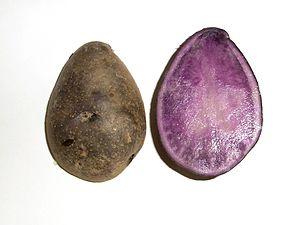
Les pommes de terre à chair colorée sont des variétés de pommes de terre dont la chair présente une coloration allant du rouge clair au pourpre-violet foncé. Cette coloration, totale ou partielle, provient de l'accumulation d'anthocyanines dans les tubercules. Ces pommes de terre présentent aussi une peau colorée, mais beaucoup de variétés à peau colorée en rose ou en rouge ont une chair blanche ou jaune, comme la très grande majorité des pommes de terre cultivées. La couleur jaune, plus ou moins marquée, est due à la présence de caroténoïdes. Les variétés à chair colorée sont fréquentes parmi les pommes de terre indigènes des Andes, mais relativement rares parmi les variétés modernes. Elles sont peu cultivées car leur rendement est le plus souvent inférieur à celui des variétés améliorées et sont recherchées surtout par certains amateurs à titre de curiosité.